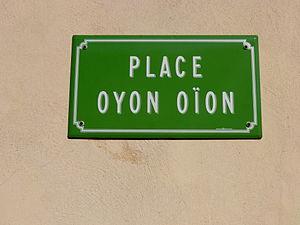
Place Oyon Oïon (S.aint-Martin-de-Seignanx)
Saint-Martin-de-Seignanx est une commune française, située dans le département des Landes en région Nouvelle-Aquitaine.